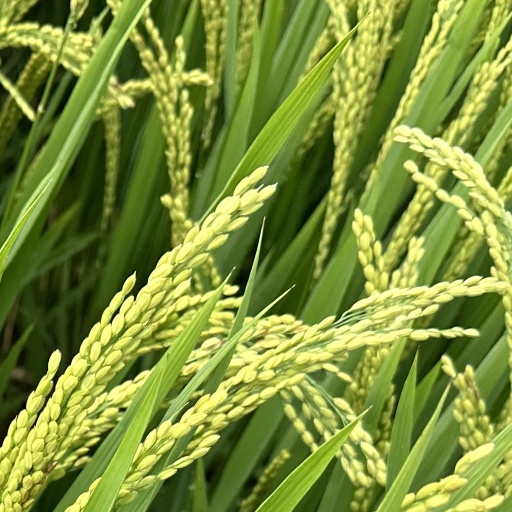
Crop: rice